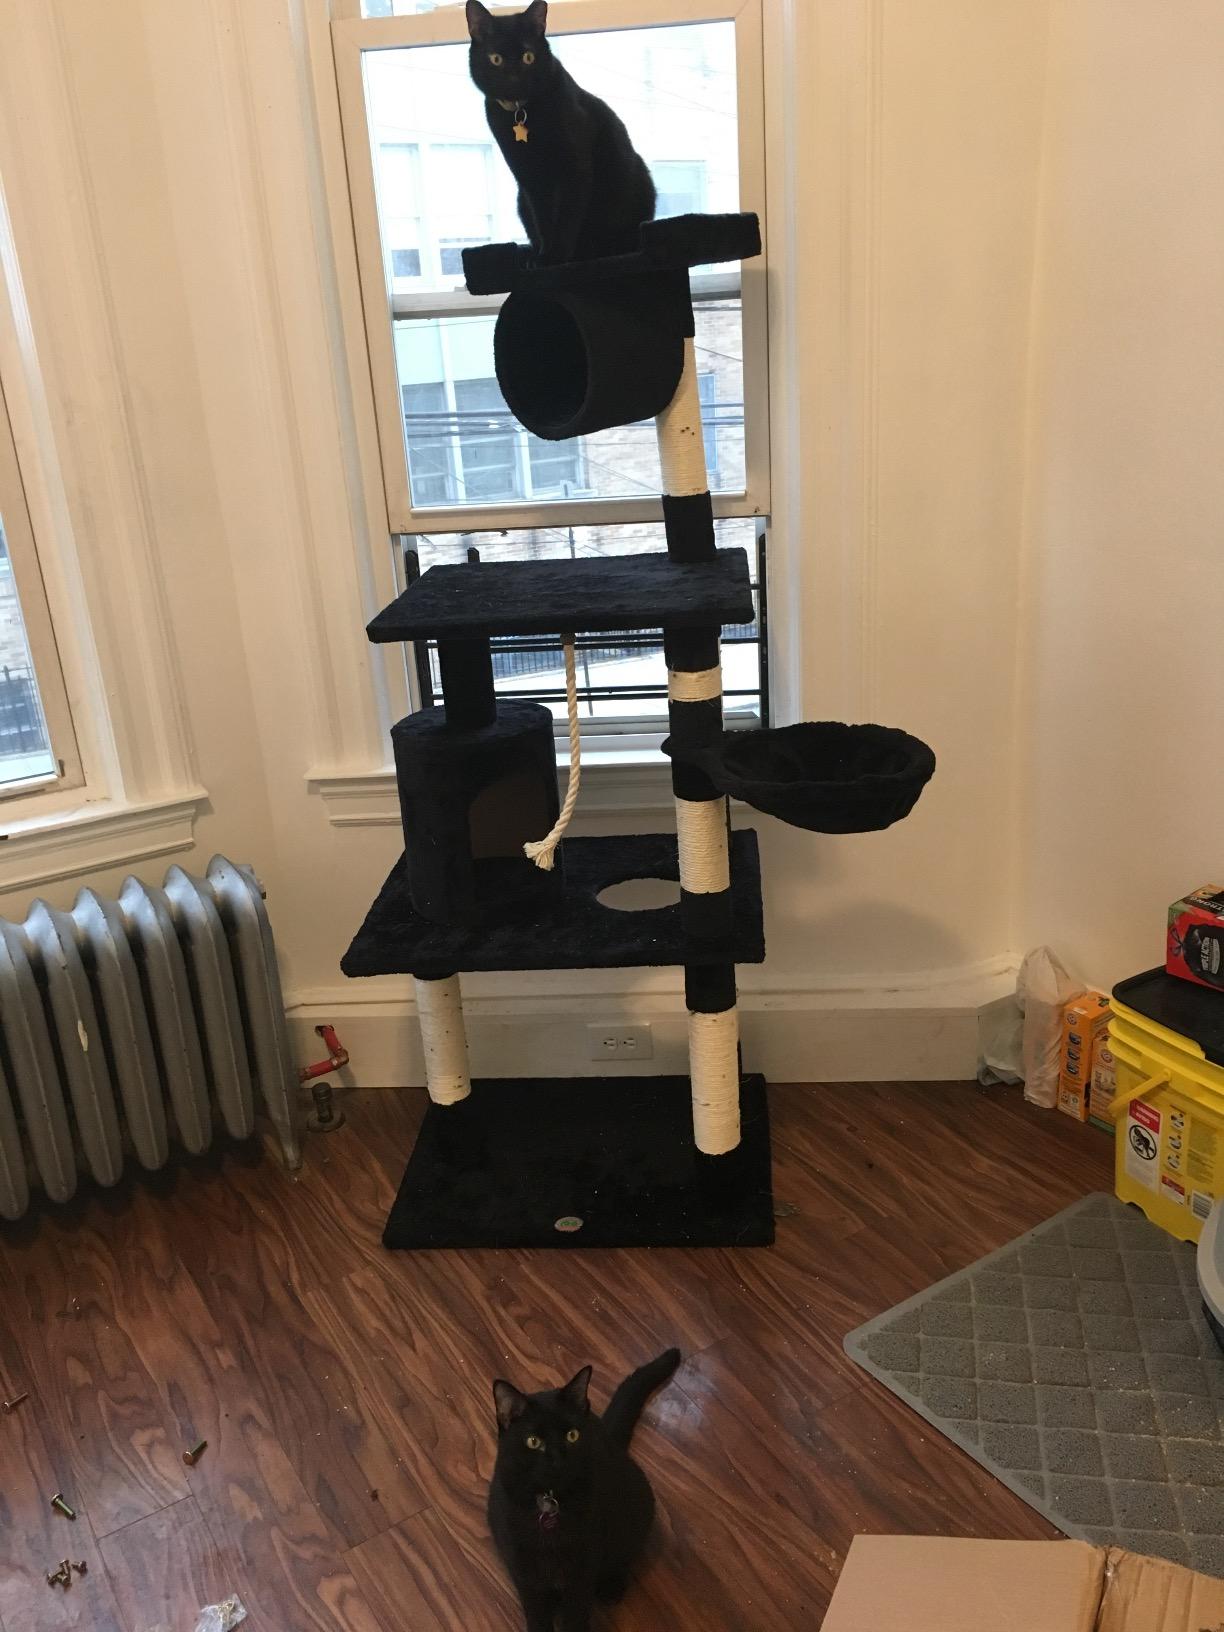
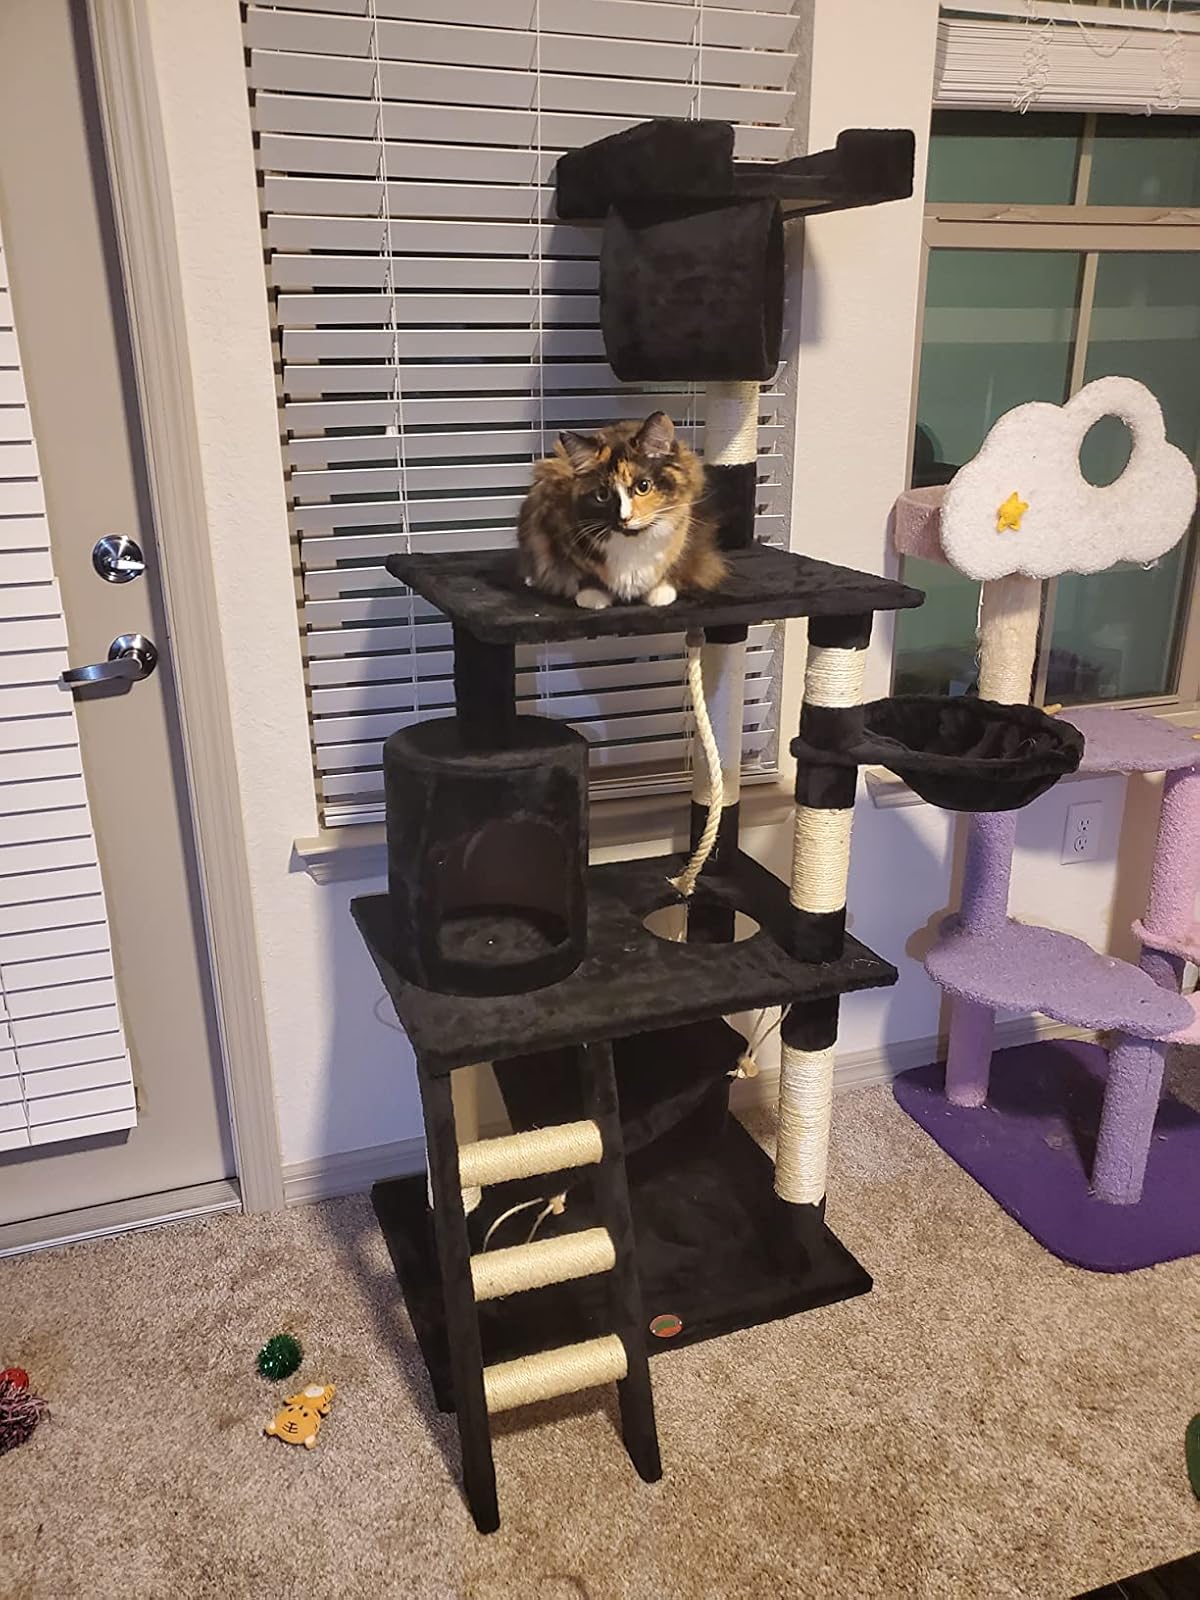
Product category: items_cat tree
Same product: yes